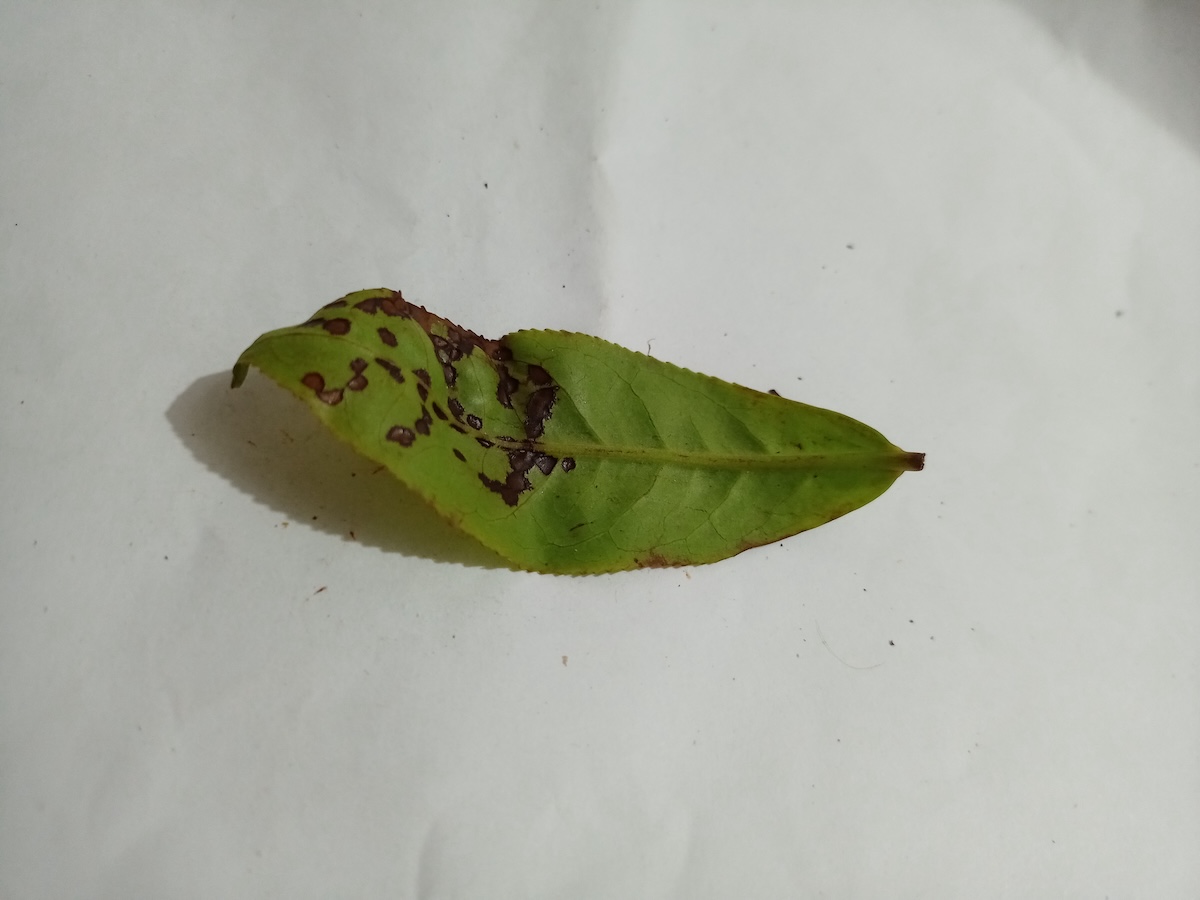
Label: Helopeltis